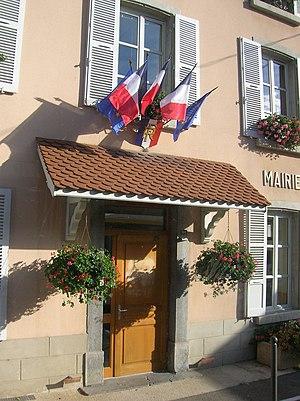
mairie. Vaulnaveys-le-Haut, Isère, France.
Vaulnaveys-le-Haut est une commune française située dans le département de l'Isère en région Auvergne-Rhône-Alpes.